David Bailiff

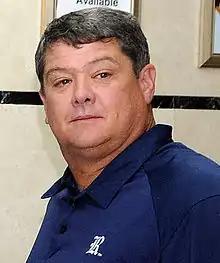
Bailiff in 2009

On January 19, 2007, Rice University hired Bailiff as head coach, replacing Todd Graham. In 2008, he led Rice to a 9–3 record and an appearance in the 2008 Texas Bowl—only their second bowl appearance in 47 years. The Owls won that game 38–14 for Rice's first 10-win season since 1949, and Bailiff was rewarded with a five-year contract extension. In 2012, Rice returned to bowl action with a win over Air Force in the Armed Forces Bowl. The following season, Bailiff became the first coach in Rice history to record two 10-win seasons as Rice won its first outright conference championship since 1957 by defeating Marshall 41–24 and earning a berth in the Liberty Bowl. In 2014, Bailiff led the Owls to a third consecutive bowl game as Rice defeated Fresno State 30–3 in the Hawai'i Bowl.